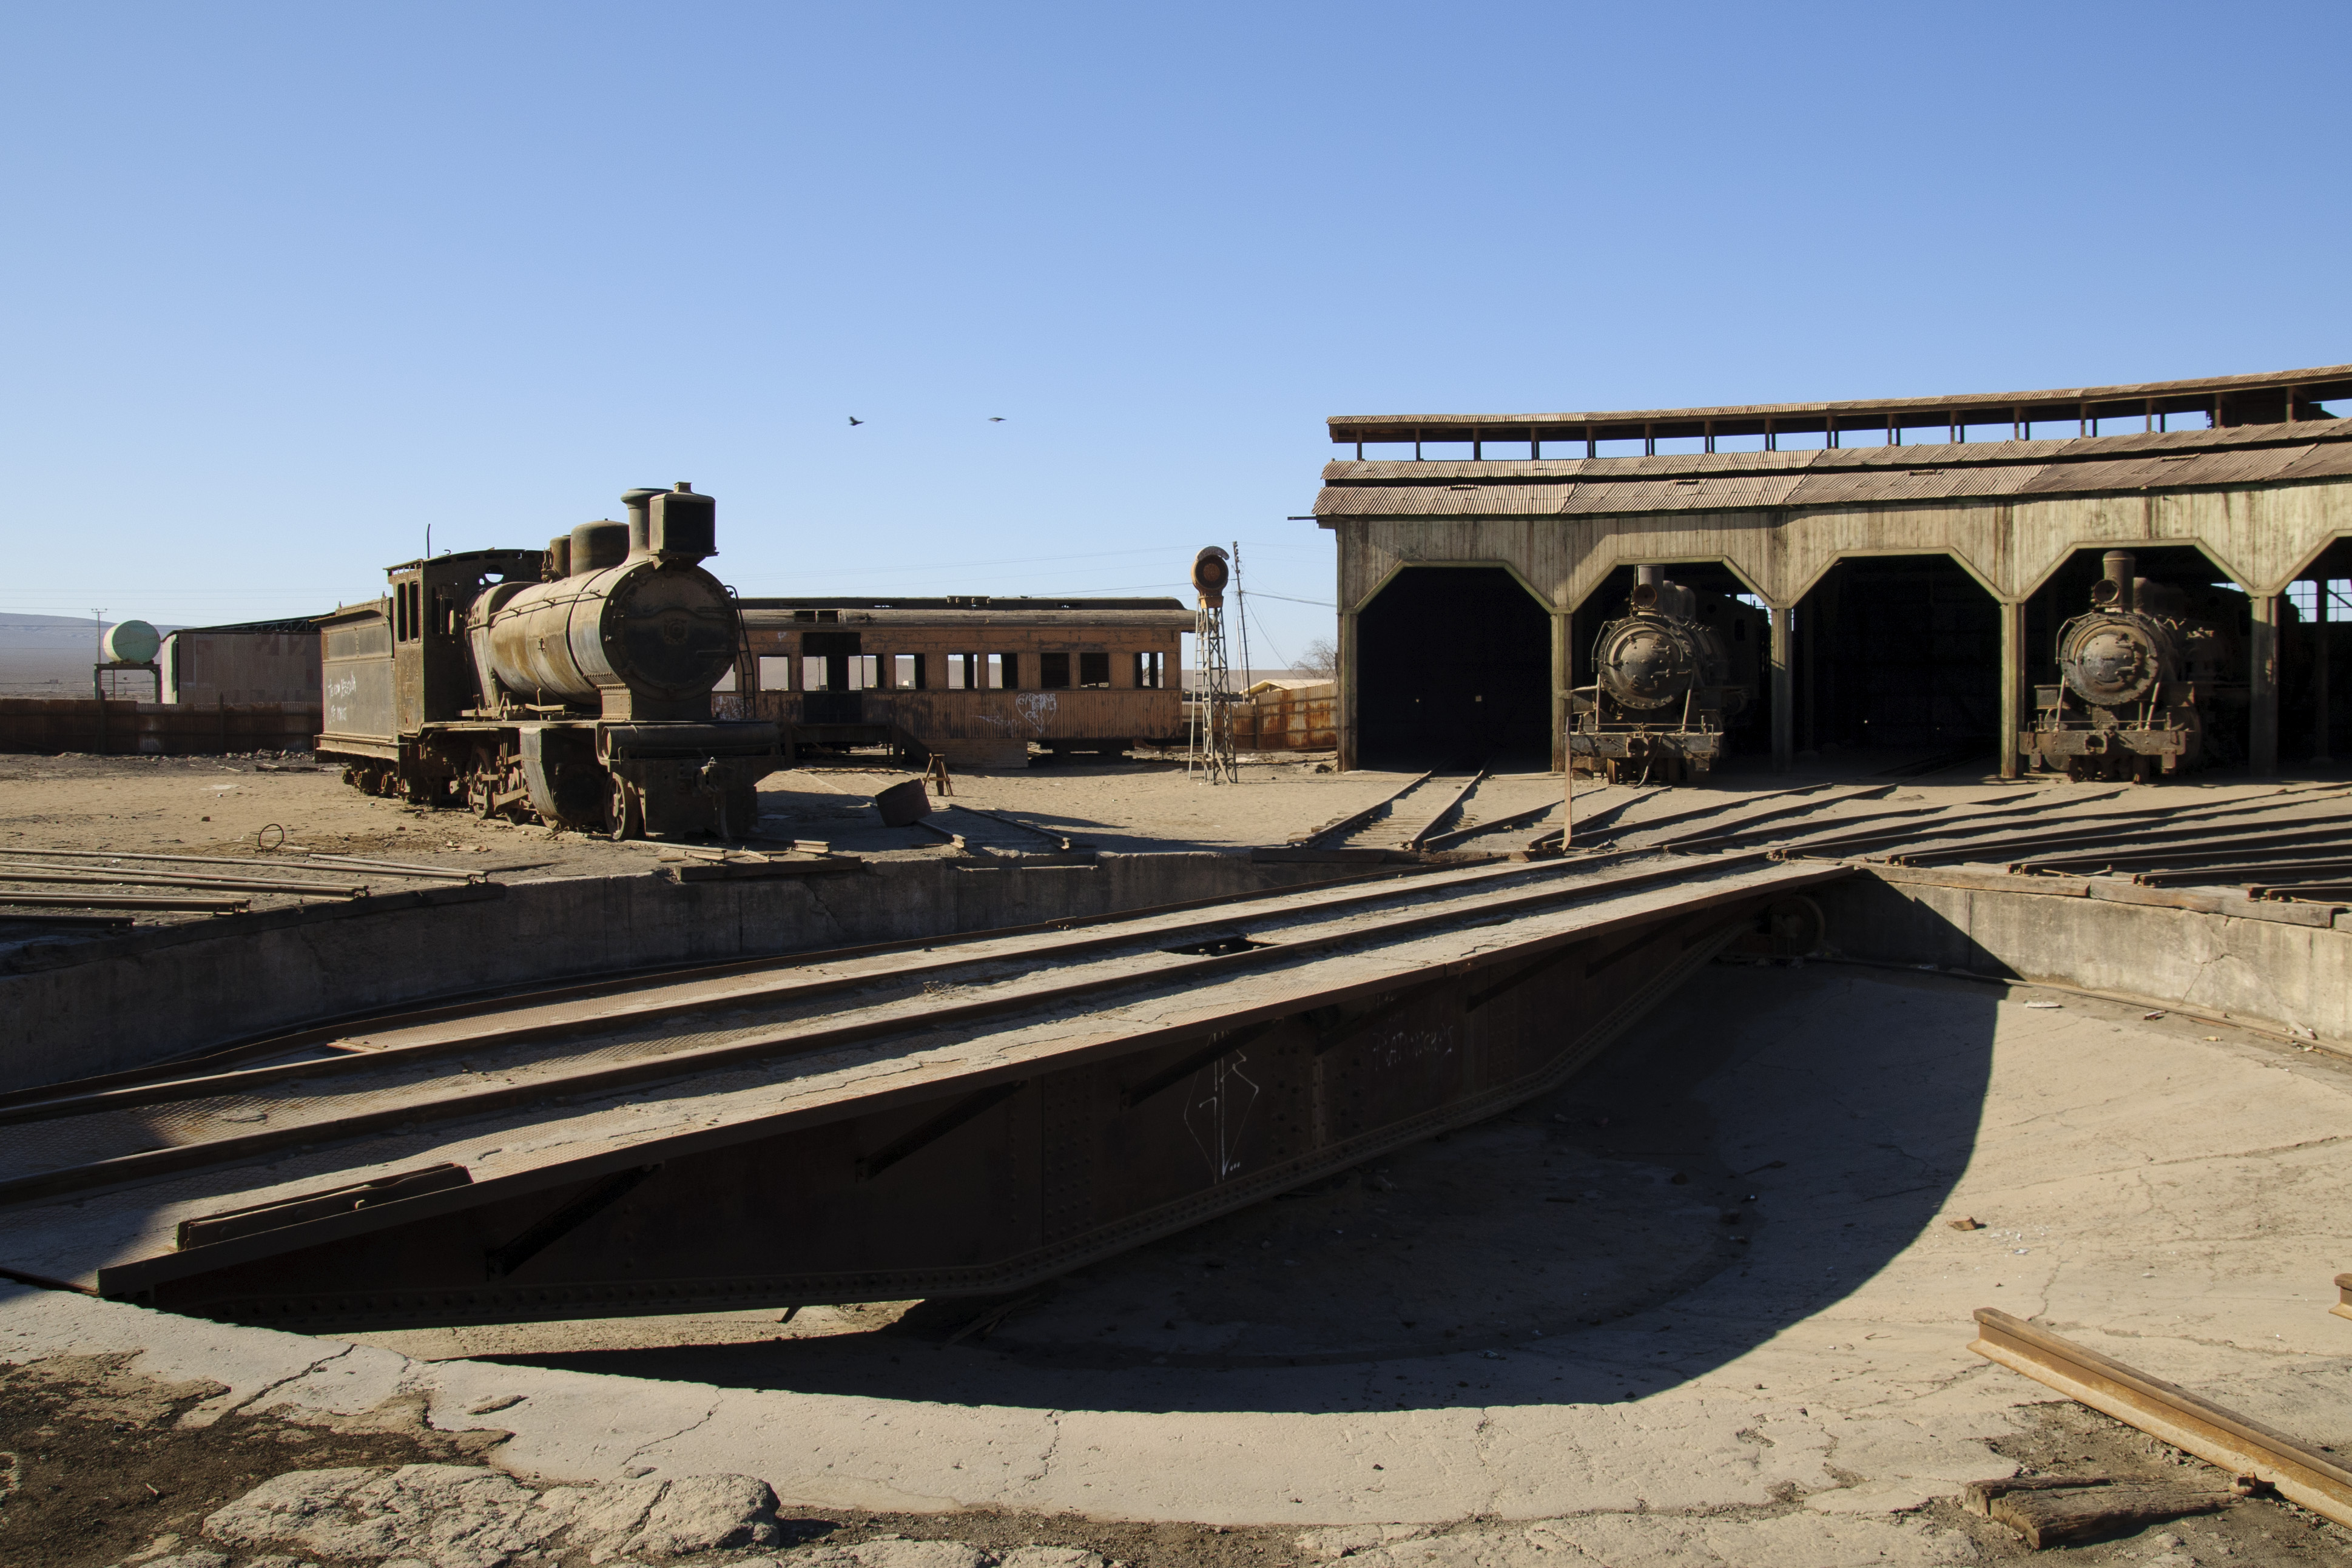
architecture, travel, transport, vehicle, fortification, amphitheatre, temple, history, ancient history